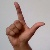
The image shows a hand gesture representing the letter 'L' in Indian Sign Language.